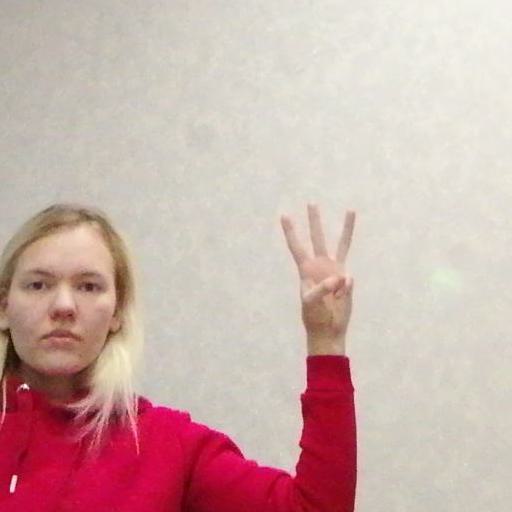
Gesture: three